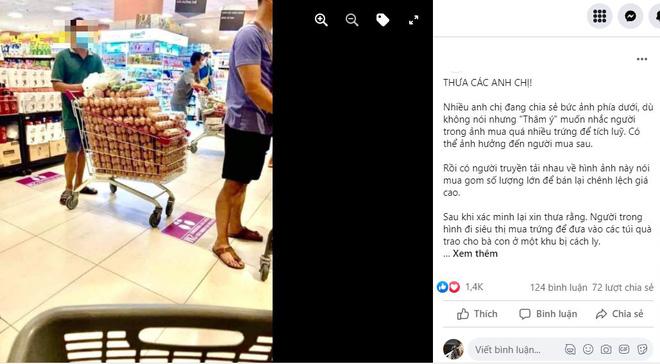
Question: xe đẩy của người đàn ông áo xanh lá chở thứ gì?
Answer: chở trứng gà